Mick McCarthy

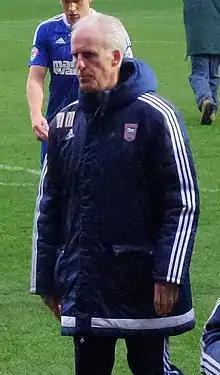
McCarthy in 2016

Michael Joseph McCarthy (born 7 February 1959) is a professional football manager, pundit and former footballer. He was most recently the head coach of Blackpool.